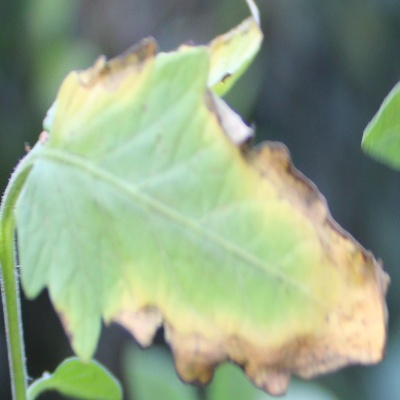
Crop: Tomato
Condition: leaf blight